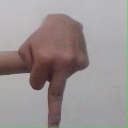
अक्षर: प